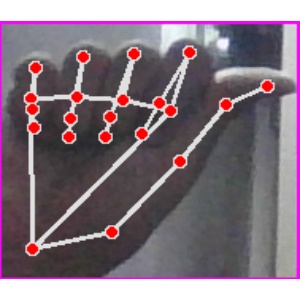
अक्षर: छ